Michael Landon

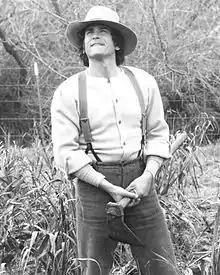
Landon as Charles Ingalls, 1974

The year after "Bonanza" was canceled, Landon went on to star as Charles Ingalls in the pilot of what became another successful television series, "Little House on the Prairie", again for NBC. The show was taken from a 1935 book written by Laura Ingalls Wilder, whose character in the show was played by 9-year-old actress Melissa Gilbert. In addition to Gilbert, two other unknown actresses also starred on the show: Melissa Sue Anderson, who appeared as Mary Ingalls, the oldest daughter in the Ingalls family, and Karen Grassle as Charles' wife, Caroline. Landon served as executive producer, writer, and director of "Little House". The show was nominated for several Emmy and Golden Globe awards. After eight seasons, "Little House" was retooled by NBC in 1982 as "", which focused on the Wilder family and the Walnut Grove community. Though Landon remained the show's executive producer, director, and writer, "A New Beginning" did not feature Charles and Caroline Ingalls. "A New Beginning" was actually the final chapter of "Little House", as the series ended in 1983. The following year, three made-for-television movies aired.